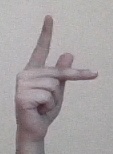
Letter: dha